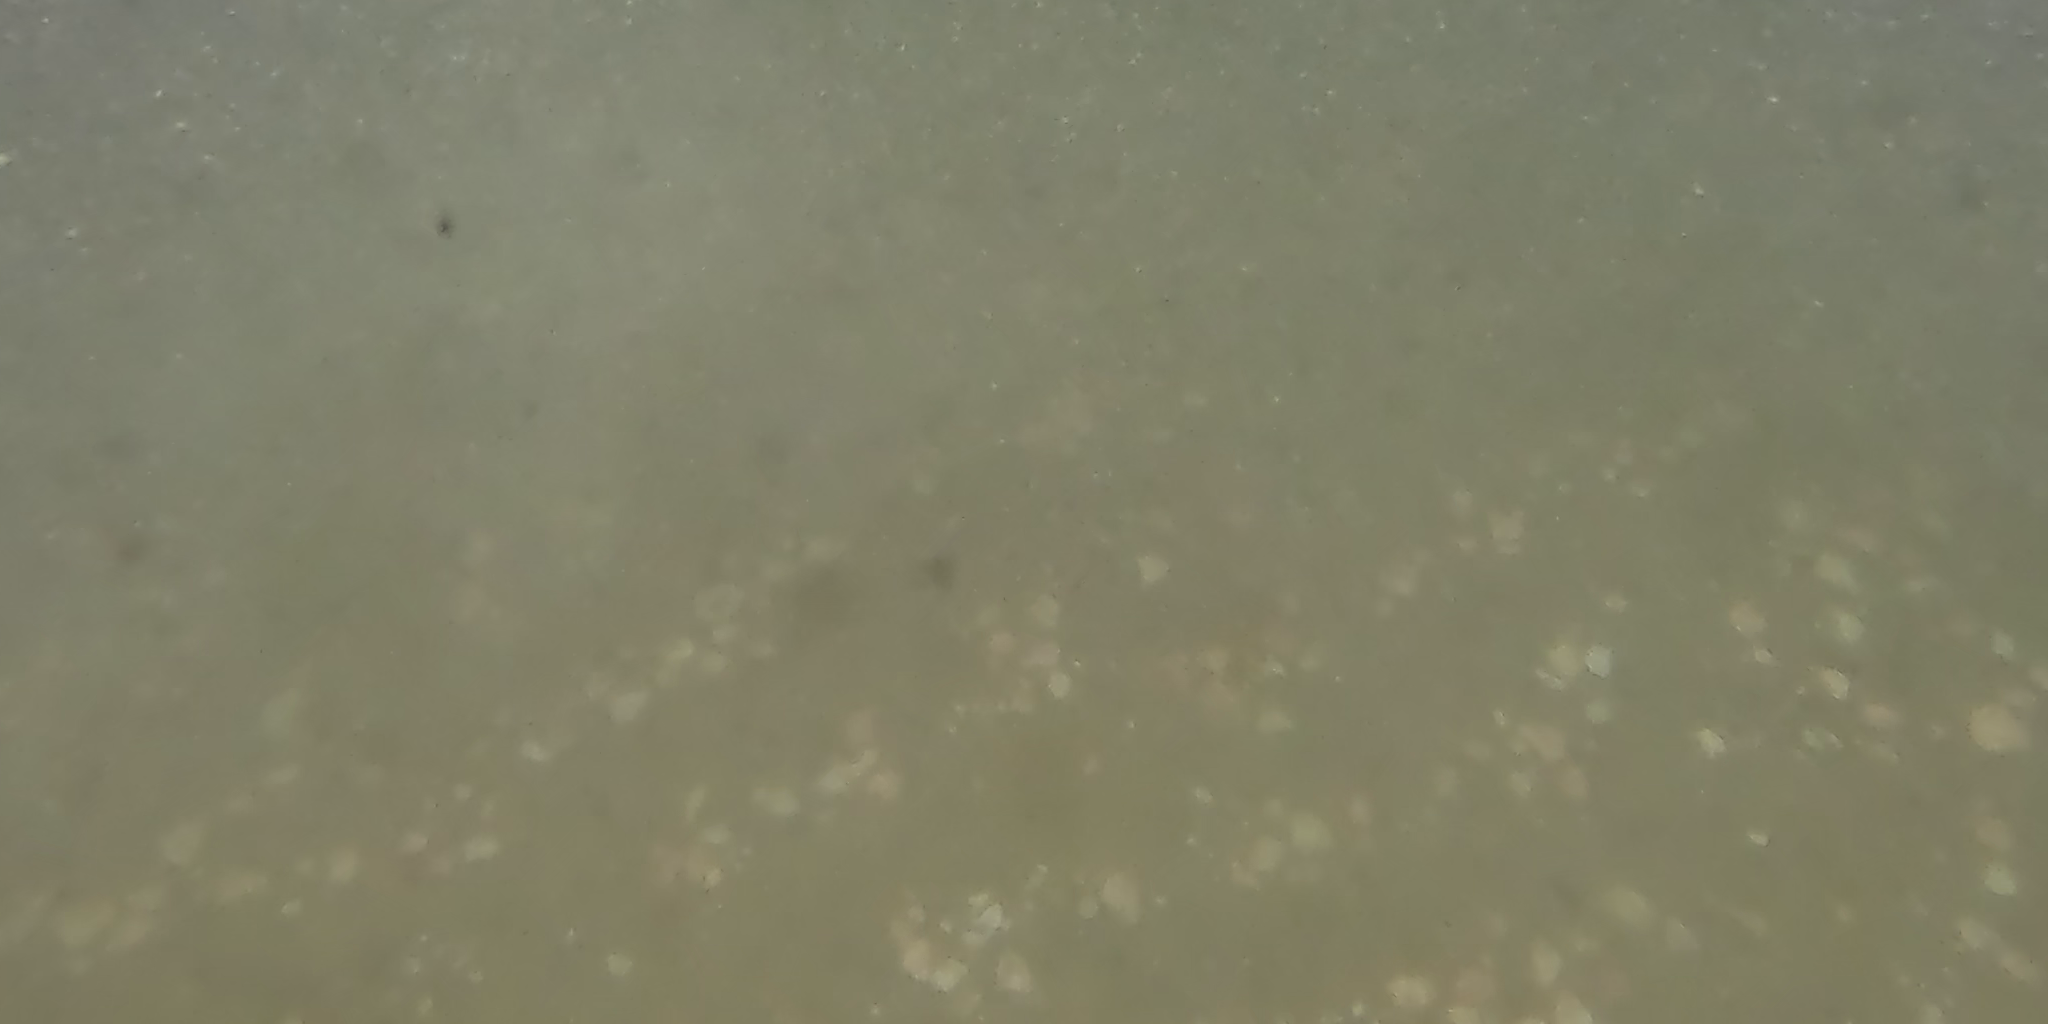
Seabed habitat: sand